Winneba

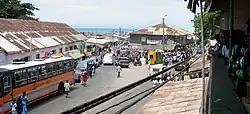
Winneba during Aboakyer festival

The main industries of Winneba are fishing and services. Winneba is known for the Aboakyer deer-hunting festival in and its New Year fancy dress carnival/masquerading festival. The town has a rich musical tradition and currently boasts of several renowned musical groups in the country, including the Winneba Youth Choir, the Osimpam Ompeh group, and the Akoo show Choir.